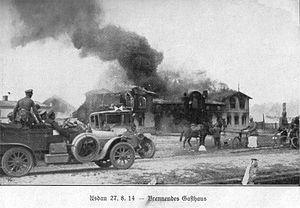
La bataille de Tannenberg a lieu du 26 au 30 août 1914. Elle voit la victoire décisive de la 8ᵉ armée allemande sur la 2ᵉ, puis la 1ʳᵉ armée de l'Armée impériale russe.